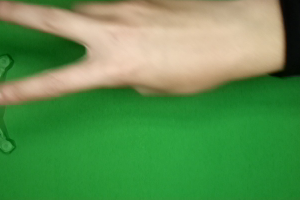
Label: scissors